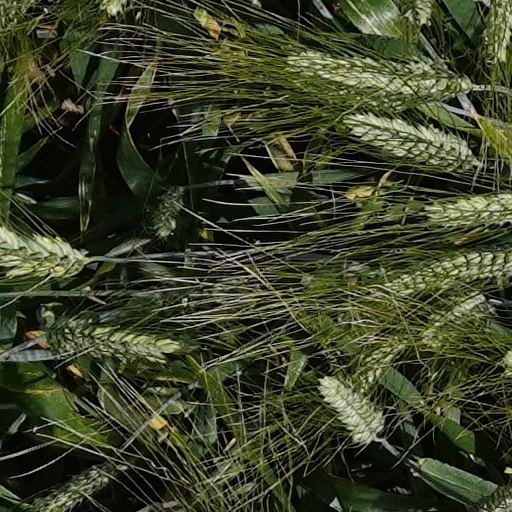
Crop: wheat